Gusev, Kaliningrad Oblast

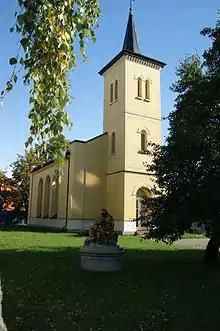
Salzburg Lutheran Church

From the 18th century, it was part of the Kingdom of Prussia. Between 1709 and 1711 the area was devastated by the Great Northern War plague outbreak and had to be redeveloped under the rule of the "Soldier King" Frederick William I of Prussia, who granted Gumbinnen town privileges in 1724 and from 1732 resettled the area with Salzburg Protestants, refugees from Salzburg, who had been expelled by Prince-Archbishop Count Leopold Anton von Firmian. From 1710, the French Reformed congregation was formed, whereas the German Reformed congregation was founded in 1739, and in 1808 the French congregation was incorporated into the German one. The first filial church of the Salzburg Protestants was erected in 1752, and was rebuilt in 1840 in a Neoclassical style according to plans designed by Karl Friedrich Schinkel. The church was restored in 1995 by the Evangelical Lutheran Church in Russia, Ukraine, Kazakhstan and Central Asia. In 1810, a public library was opened.